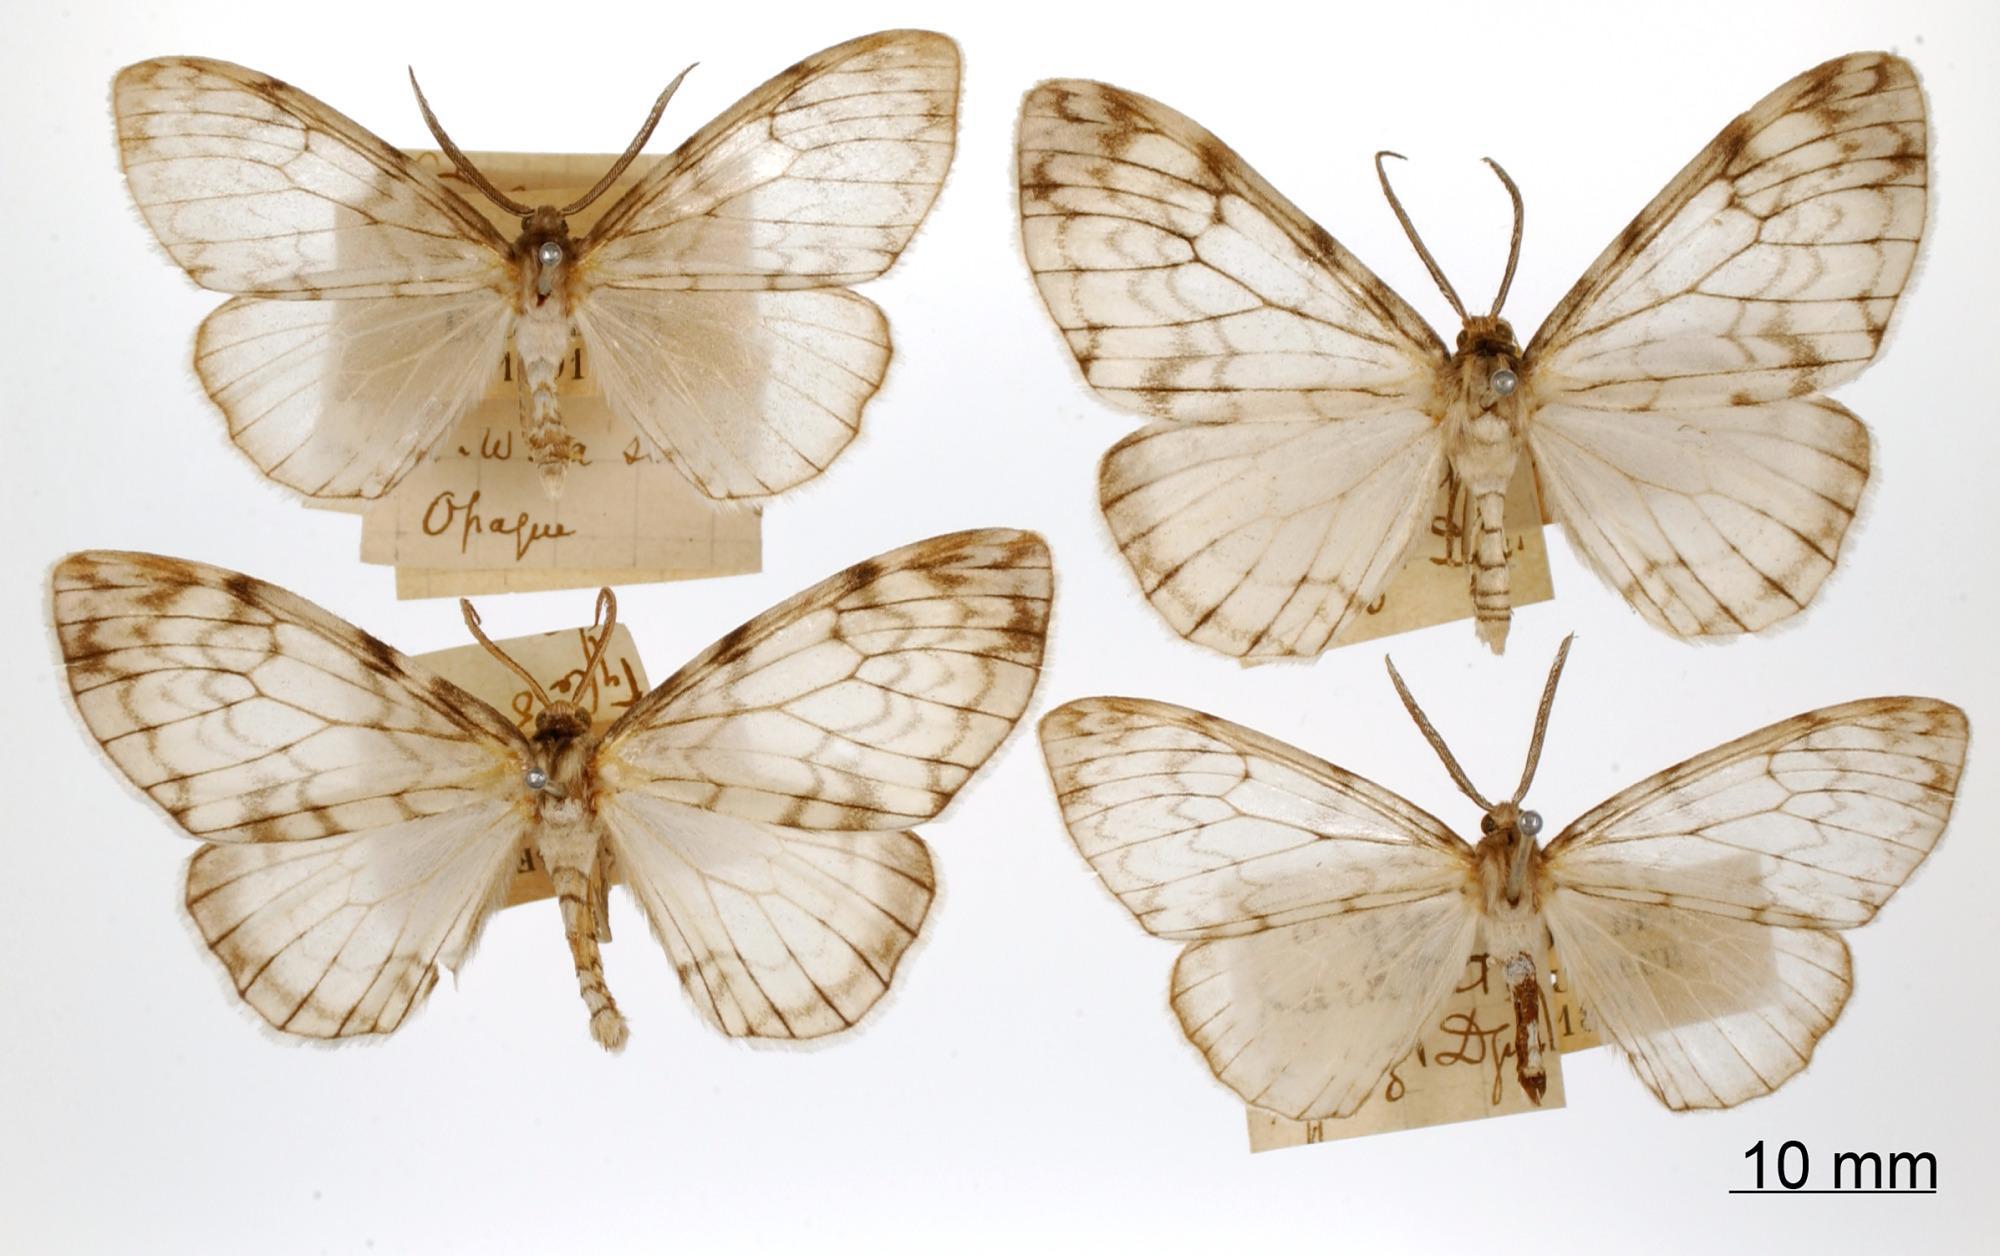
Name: Fulgurodes parcitata
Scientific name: Fulgurodes parcitata Dognin, 1893
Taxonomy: Animalia, Arthropoda, Insecta, Lepidoptera, Geometridae, Ennominae
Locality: Environs de Loja, Ecuador; San Francisco pres Loja, Ecuador, Ecuador